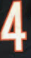
Number: 4